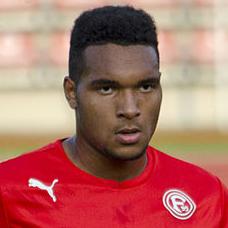
Age: 17